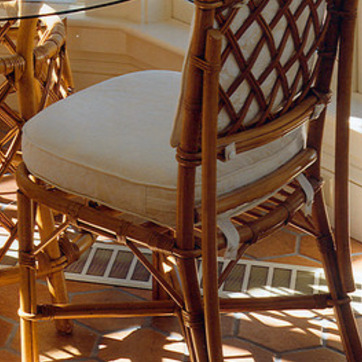
Material: other